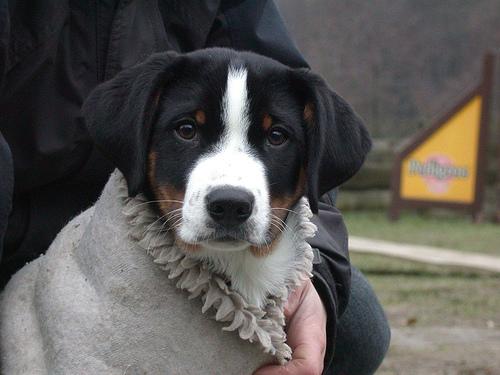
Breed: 234-n000091-Appenzeller